Buddy MacKay

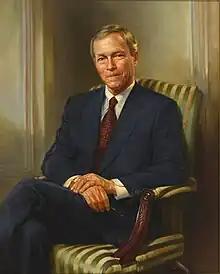
Official portrait, 2001

United States Senate election in Florida, 1980 (Democratic primary)